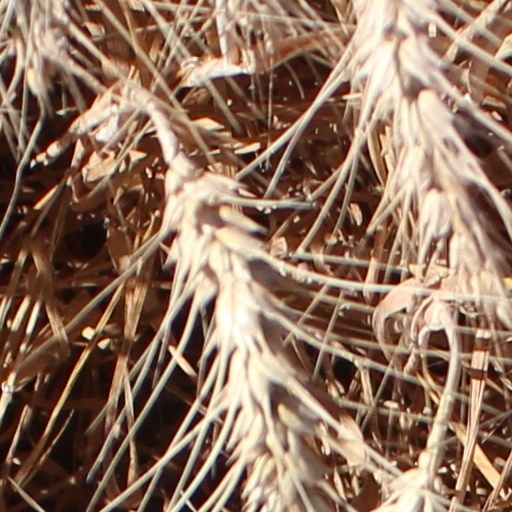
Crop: wheat